Art Angels

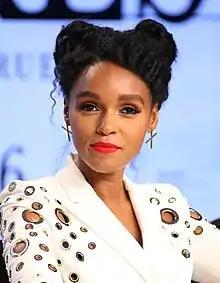
American singer Janelle Monáe contributed vocals to the track "Venus Fly".

Musically, the album has been described as pop, synth-pop, dance-pop, art pop, indie pop, and electropop. "Rolling Stone" described the album as a "[move toward] an off-kilter guitars-and-beats sound," and also stated that the album "uses rock sounds in a really different context." Boucher produced and engineered all of the tracks on the album alone. She began using Ableton Live after recording "Visions" entirely in GarageBand and also learned how to play the guitar, drums, keys, ukulele, and violin to explore new musical directions on "Art Angels". Realizing it was "too much pressure" to pay per hour to work in a professional studio, the album was recorded by Boucher in her home studio in Los Angeles, California.